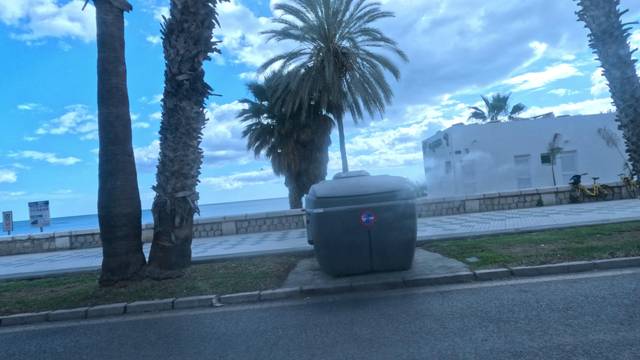
Region: Spain
Coordinates: 36.722, -4.398